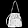
Label: Bag